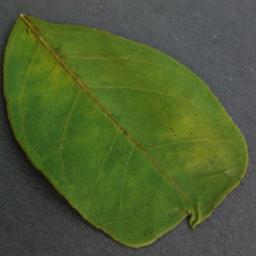
Label: Orange___Haunglongbing_(Citrus_greening)